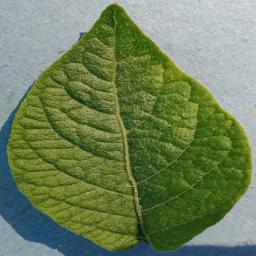
Label: Potato___Healthy